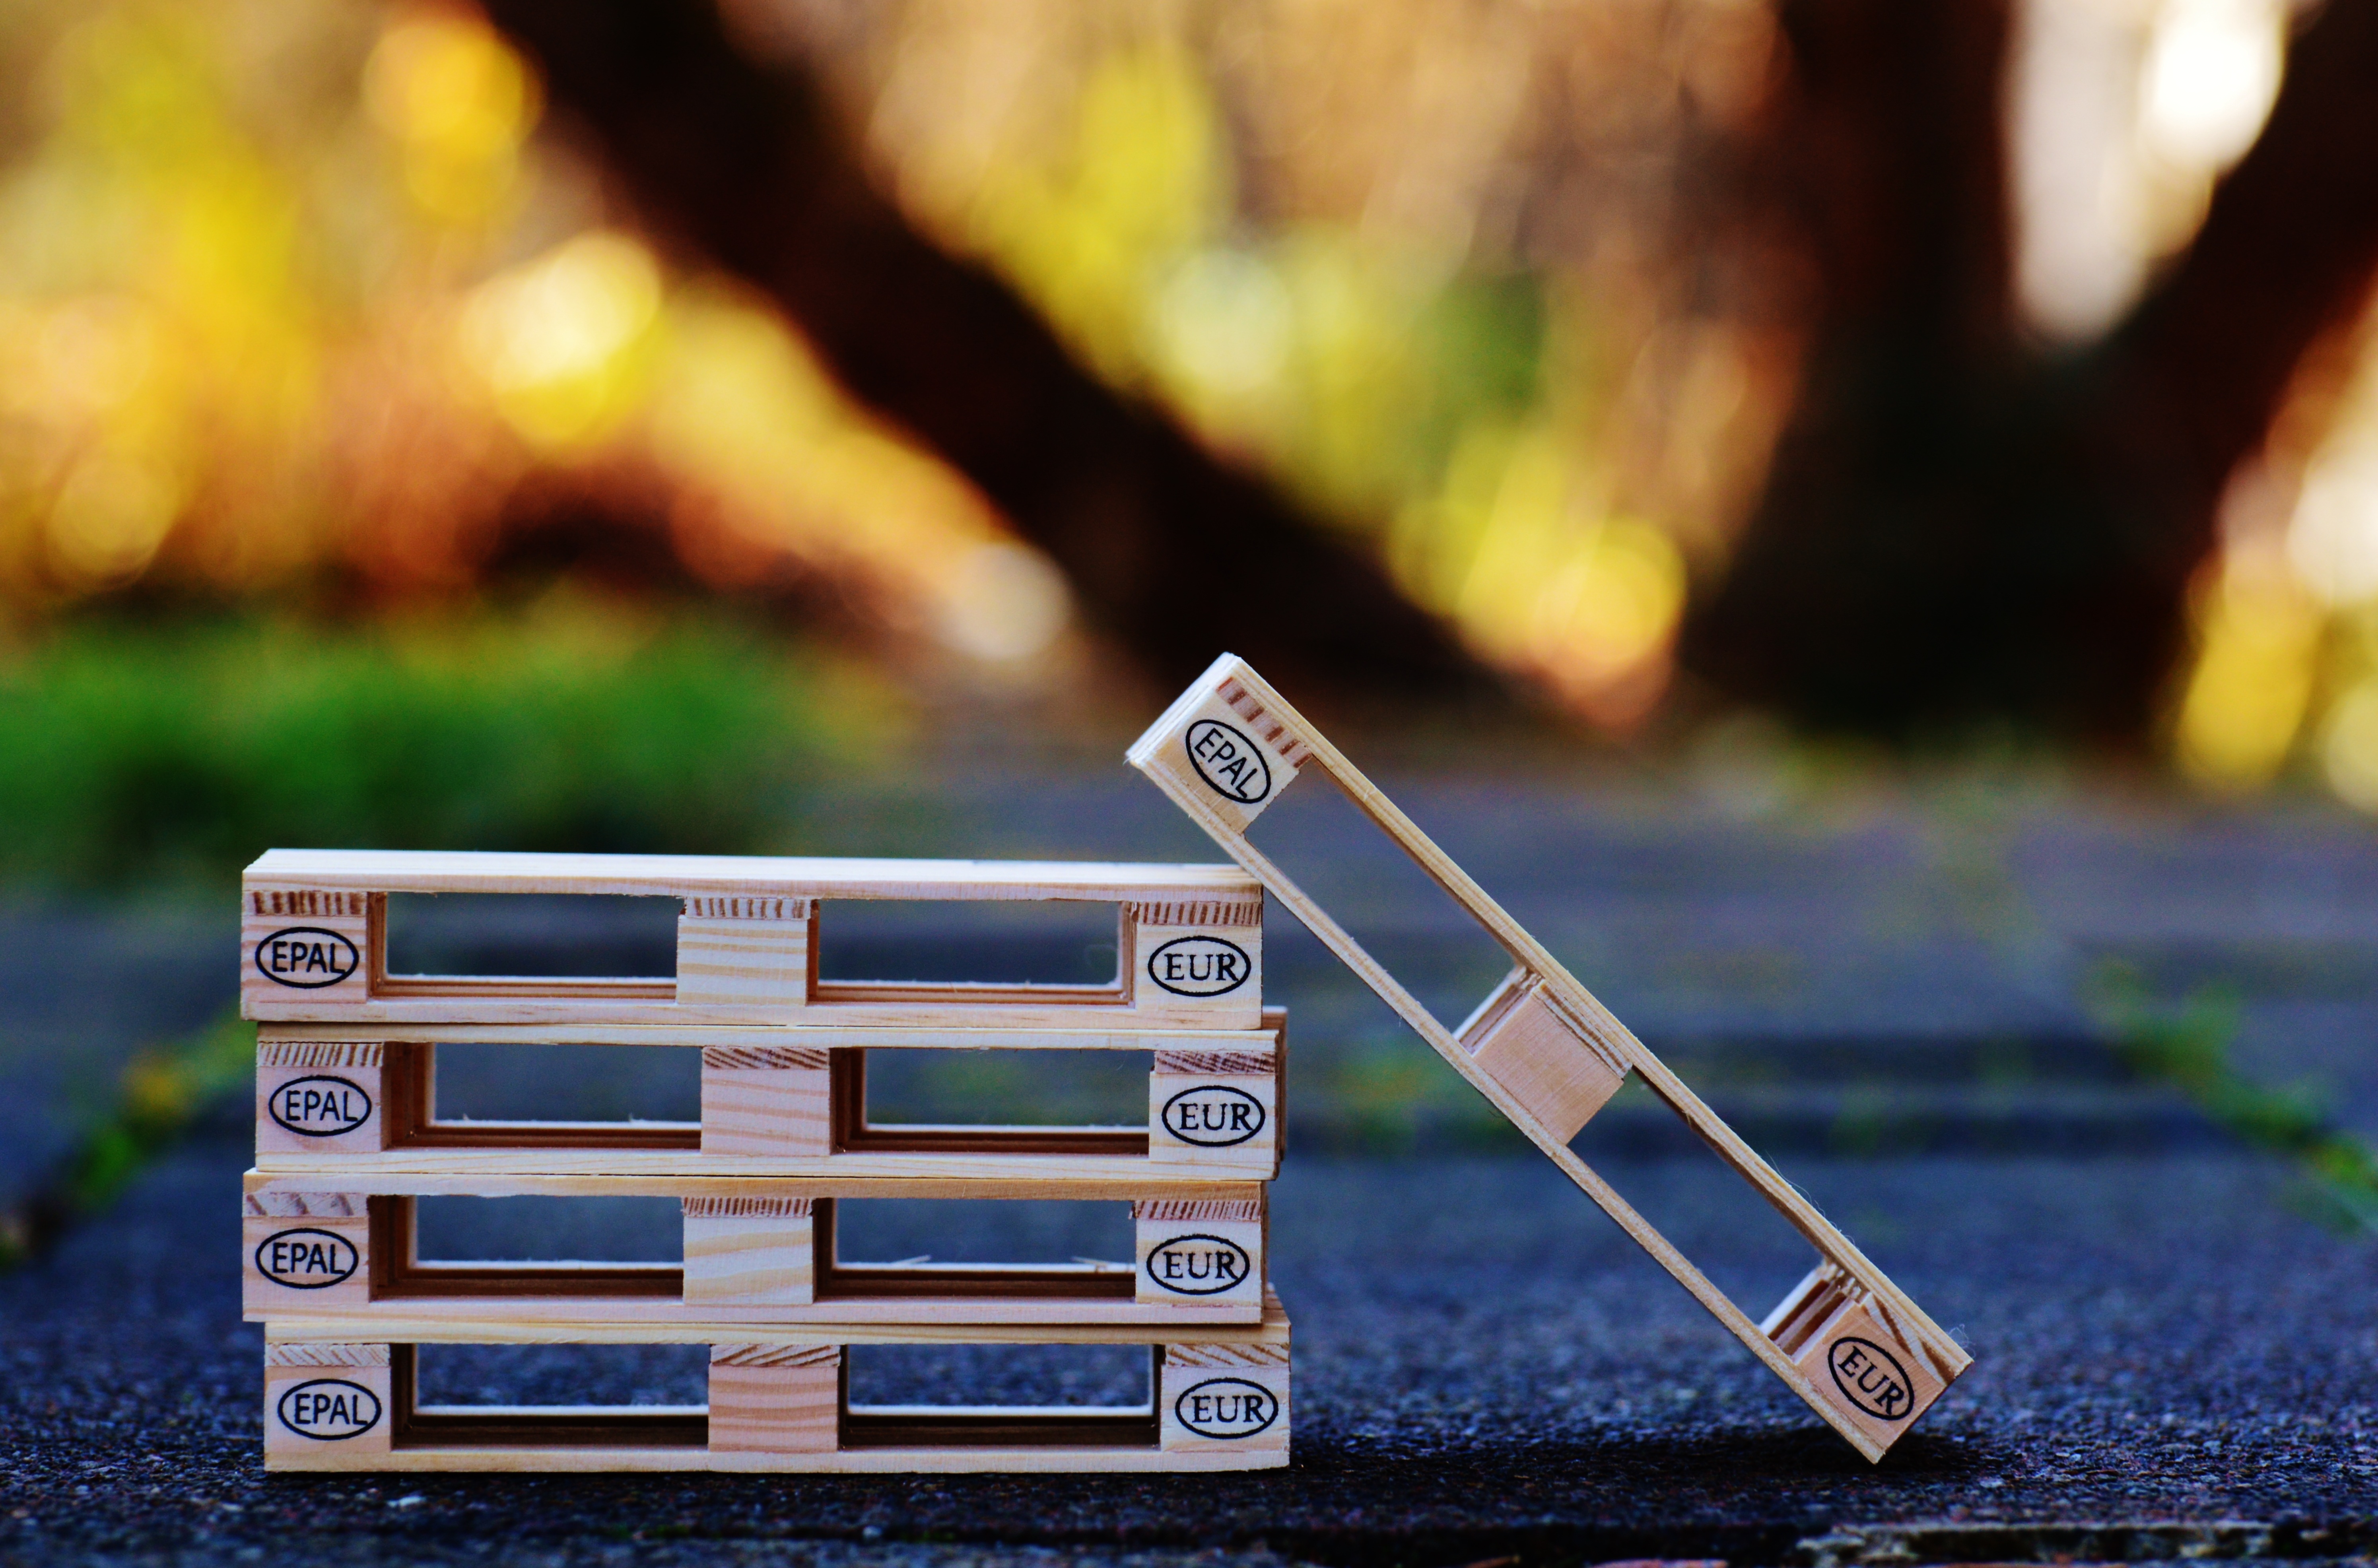
wood, transport, color, industry, stack, stacked, pallets, games, screenshot, logistics, euro pallets, epal